Jamestown, North Dakota

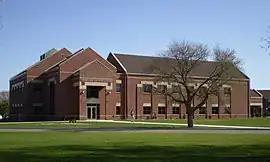
The Unruh and Sheldon Center on the campus of University of Jamestown

Jamestown was founded in 1872 and General Thomas Rosser of Northern Pacific named it after Jamestown, Virginia. The city incorporated in 1883. In 1873, Stutsman County became the first official county within Dakota Territory with Jamestown as the county seat.